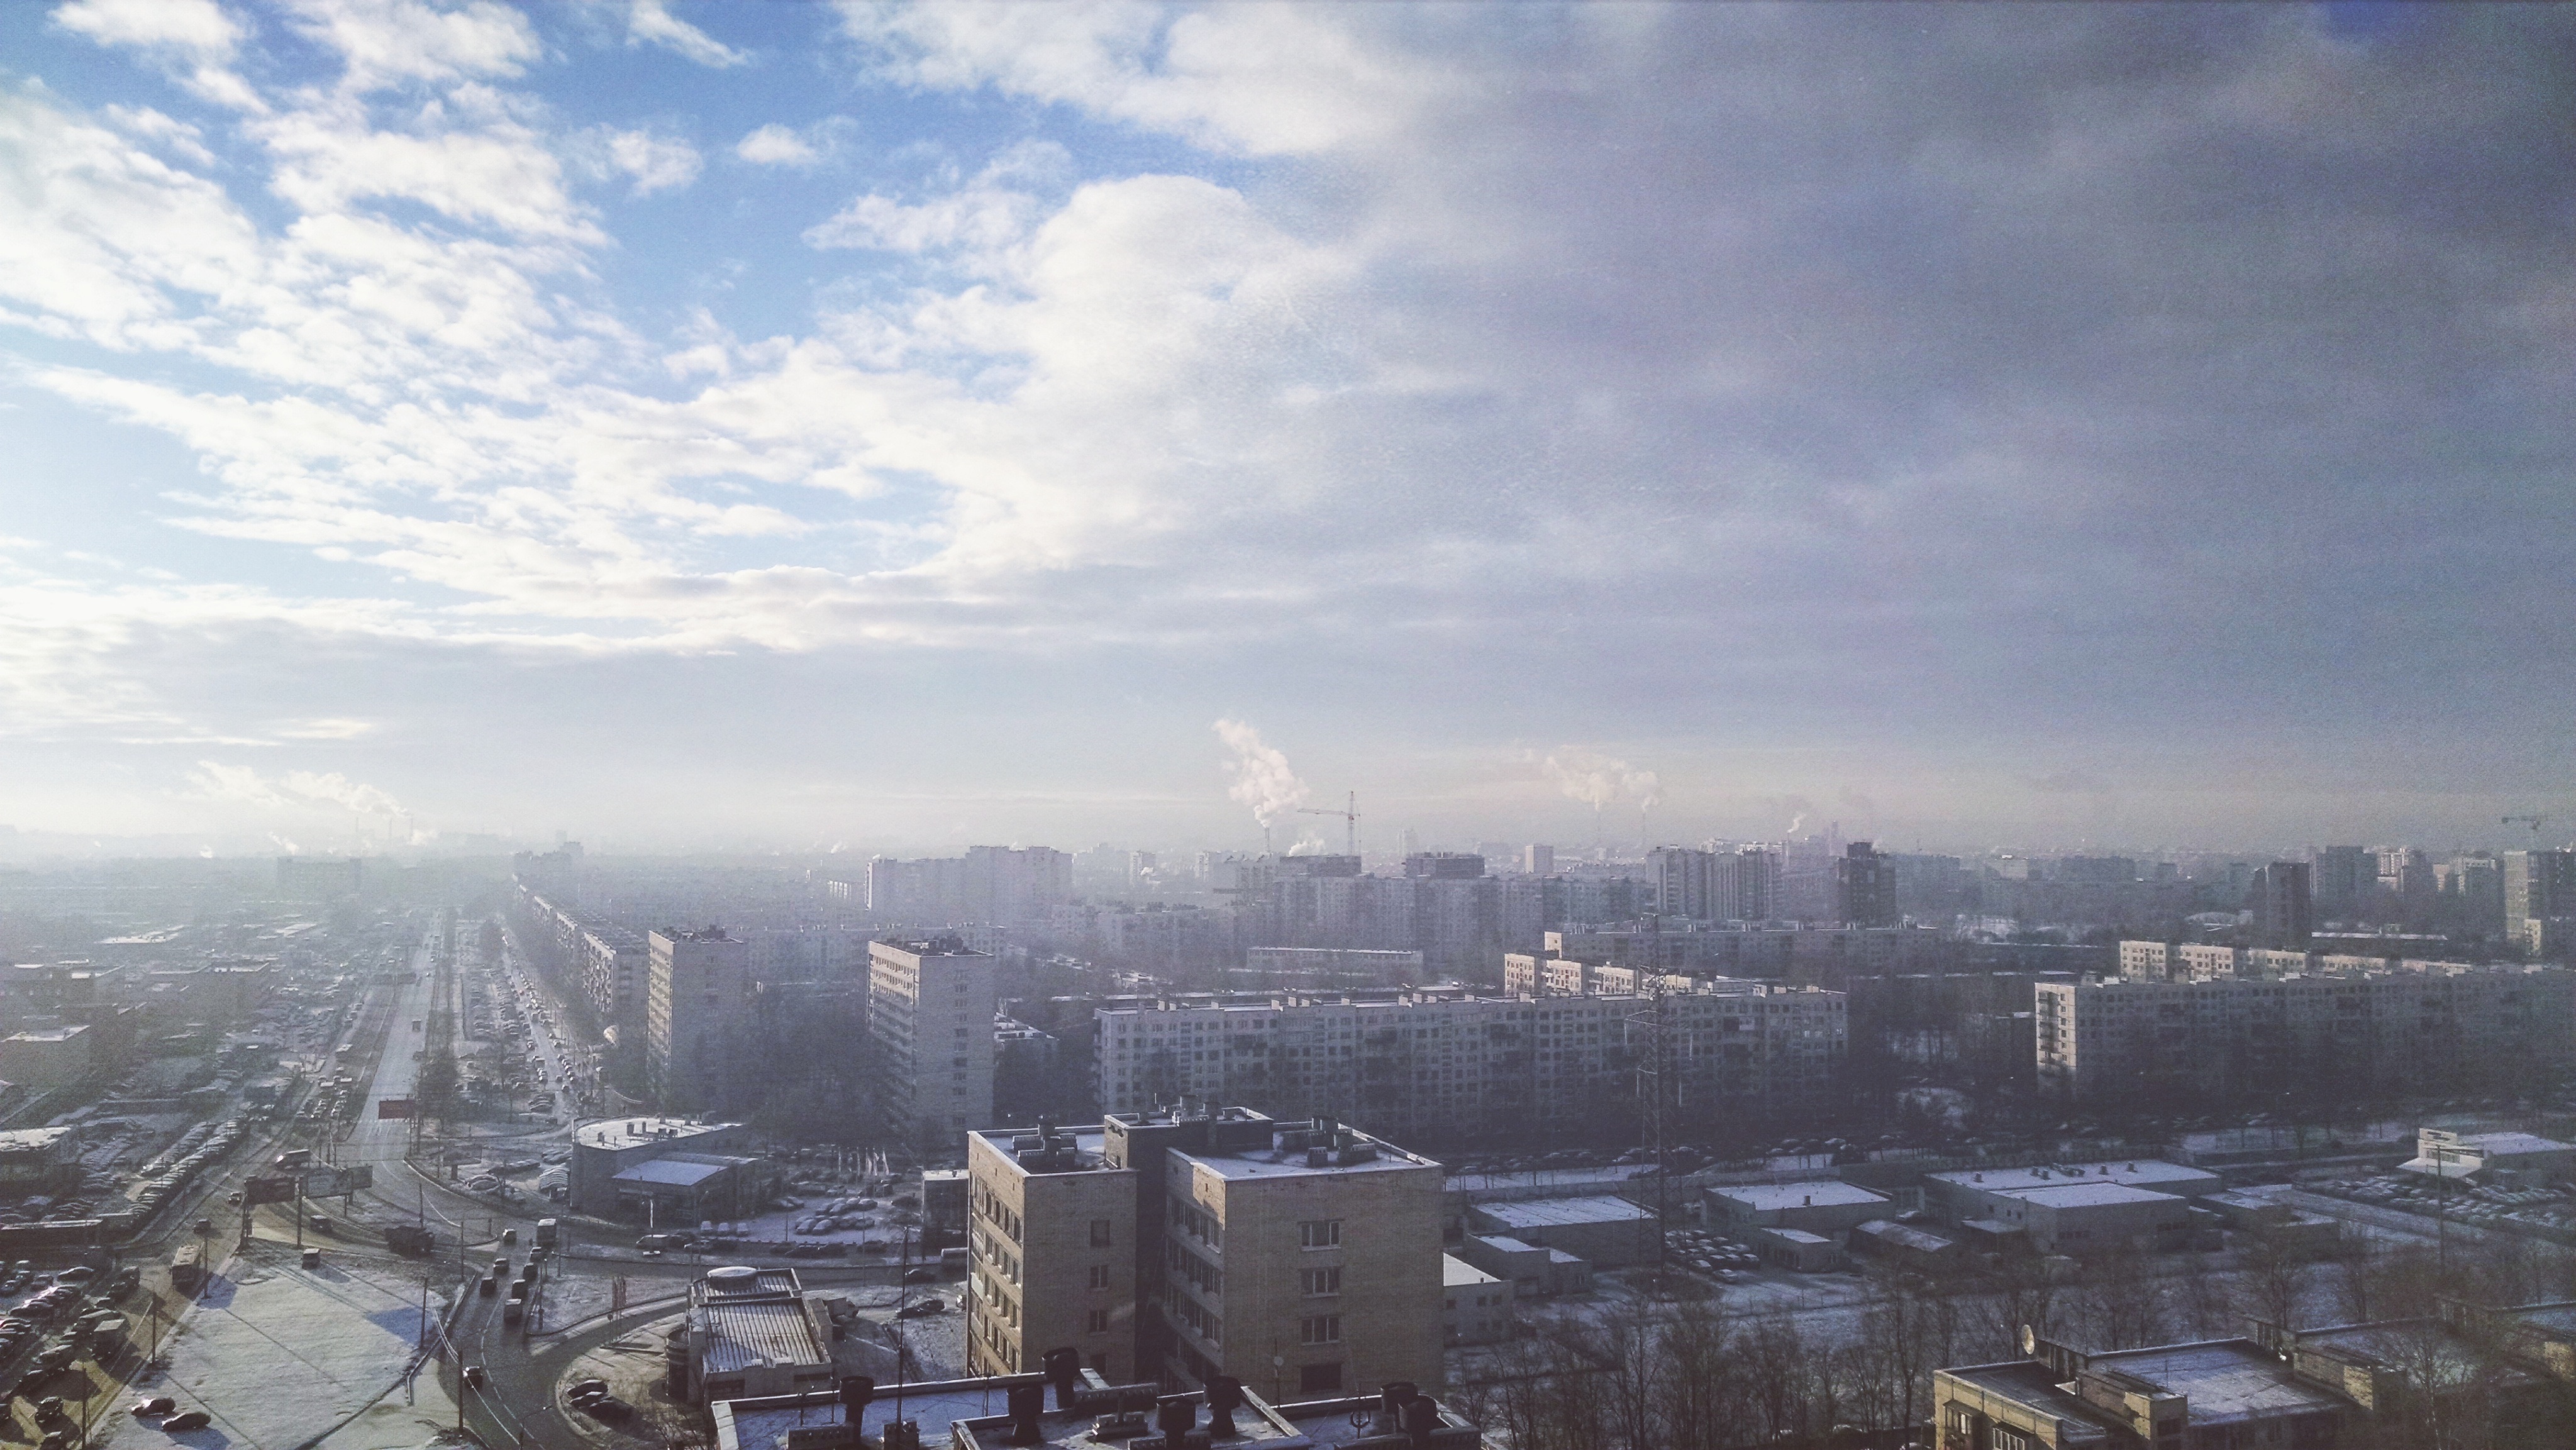
horizon, sky, skyline, photography, city, skyscraper, cityscape, panorama, downtown, dusk, weather, haze, metropolis, aerial photography, urban area, residential area, atmospheric phenomenon, human settlement, atmosphere of earth